Luzon

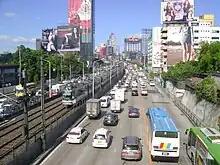
EDSA, a major thoroughfare in Metro Manila

Luzon is part of the Philippine Mobile Belt, a fast deforming plate boundary zone (Gervasio, 1967) hemmed in between two opposing subduction zones, the west-dipping Philippine Trench-East Luzon Trench subduction zone, and the east-dipping north–south trending Manila Trench-Negros Trench-Cotabato Trench. The Philippine Sea Plate subducts under eastern Luzon along the East Luzon Trench and the Philippine Trench, while the South China Sea basin, part of the Eurasian Plate, subducts under western Luzon along the Manila Trench.